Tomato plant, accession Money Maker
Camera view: vertical (180 deg); turntable rotation: 90 degrees
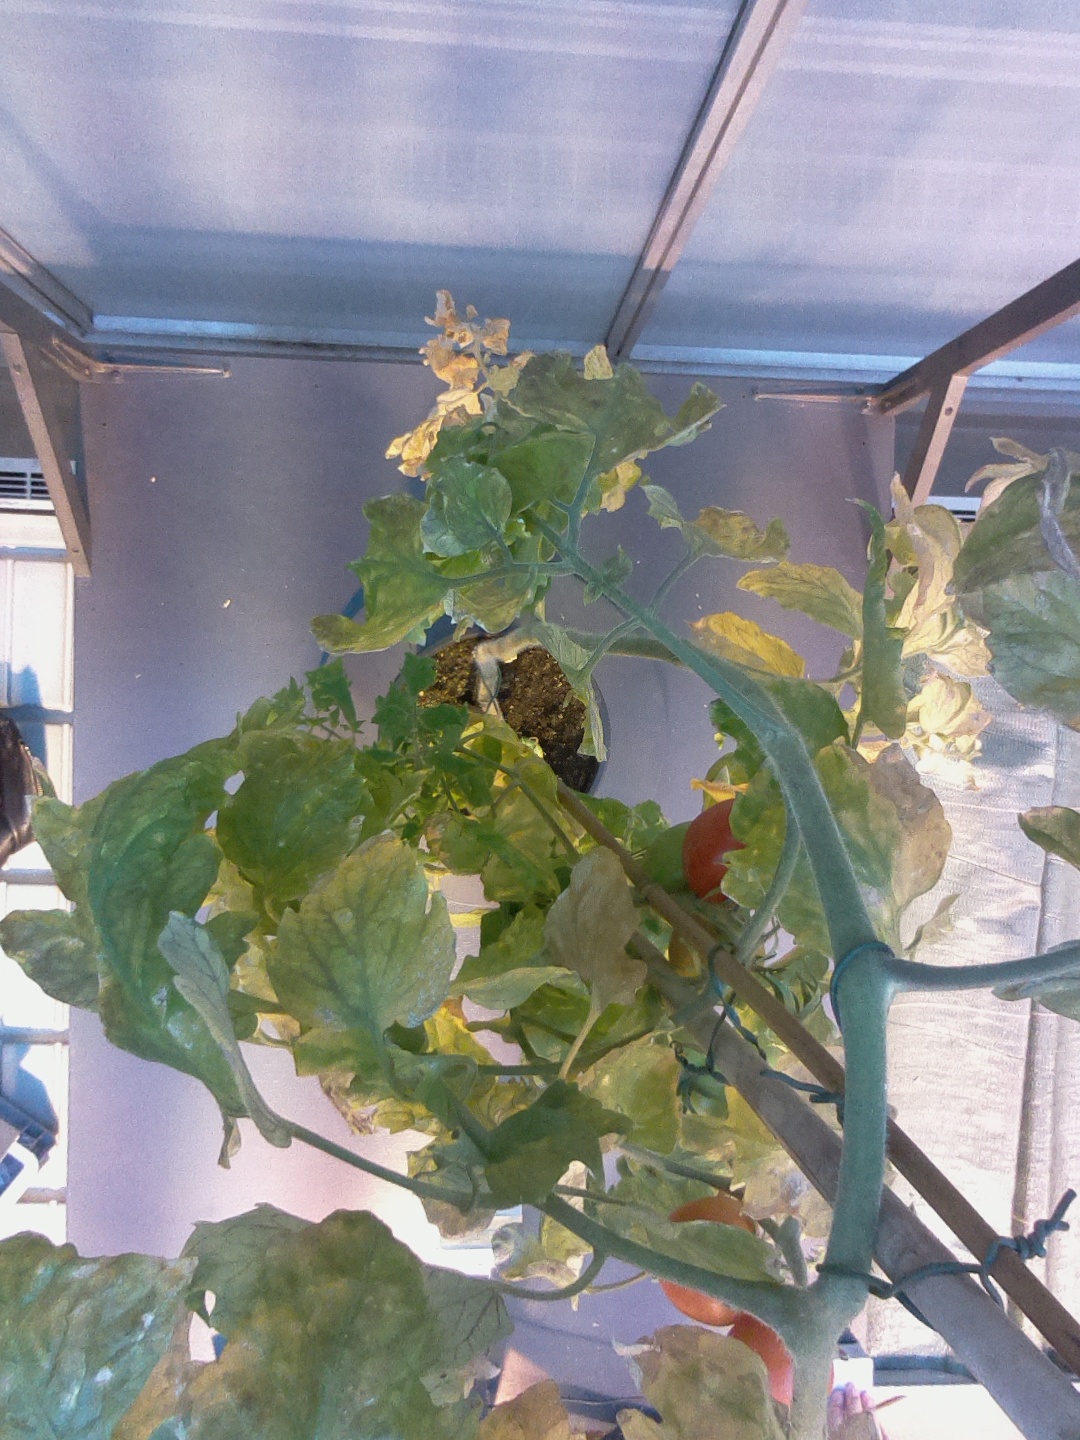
BBCH growth stage 84: 40%-50% of fruits show typical fully ripe color